Territorial Control Plan

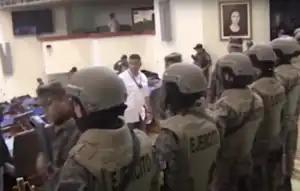
A line of soldiers inside the Legislative Assembly on 9 February 2020

On 2 July 2019, Bukele announced the beginning of phase two of the Territorial Control Plan. Known as "opportunity", phase two sought to improve healthcare, promote education and scholarships, and build schools and sports centers in an effort to provide "alternative opportunities" for young Salvadorans and prevent them from joining gangs. The government estimated that the phase would cost US$158 million, but the government only managed to negotiate a US$91 million loan from the Central American Bank for Economic Integration (CABEI) to fund phase two.